BANK of Greenland

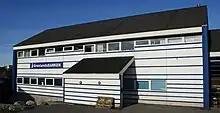
Ilulissat branch

The Bank of Greenland provides commercial services, as well as products and services for private customers such as loans, specialized and automated deposits, and property trading and administration. With 50,000 customers, the Bank of Greenland has branches in major towns in Greenland, while bank operations in small settlements are handled via the integrated Post Greenland offices in the Pilersuisoq all-purpose stores.